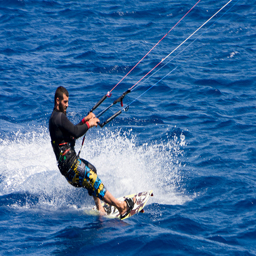
A man on a surfboard in the water.
The man is riding a surf board  in the blue water.
A man glides on the ice blue water holding onto his reins
A man kiteboarding over the ocean on blue water.
A man waterskiing and holding onto support lines.